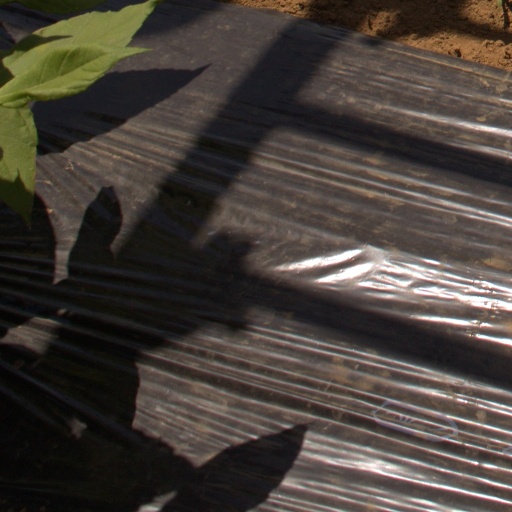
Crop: Jerusalem artichoke